Oberhausen–Arnhem railway

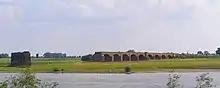
Ruins of the Wesel Railway Bridge

By the end of the Second World War, Wesel station had become the major junction of the Lower Rhine. The Holland line had been crossed by the Haltern–Venlo line (part of the CME's Hamburg-Venlo line) since its opening in 1874. Four years later, the Bocholt Railway (also owned by the CME) and the Boxtel Railway also opened to Wesel. In 1912 the line to Oberhausen via Walsum was opened. Trains to Venlo and Boxtel ran over the almost two kilometre-long Wesel Railway Bridge on the Rhine, built between 1872 and 1874.